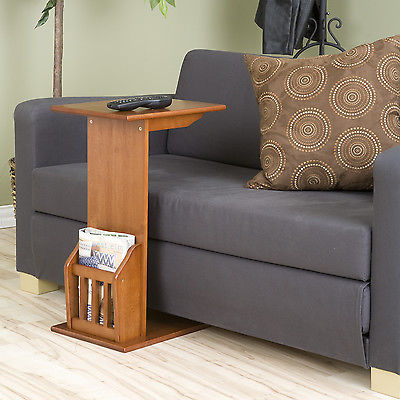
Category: table